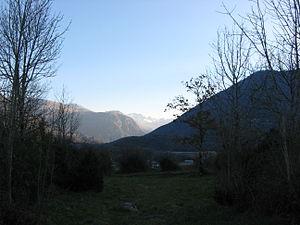
Vallée d'Ossau depuis le promontoire d'Arudy (Pyrénées-Atlantiques) (Pyrénées).